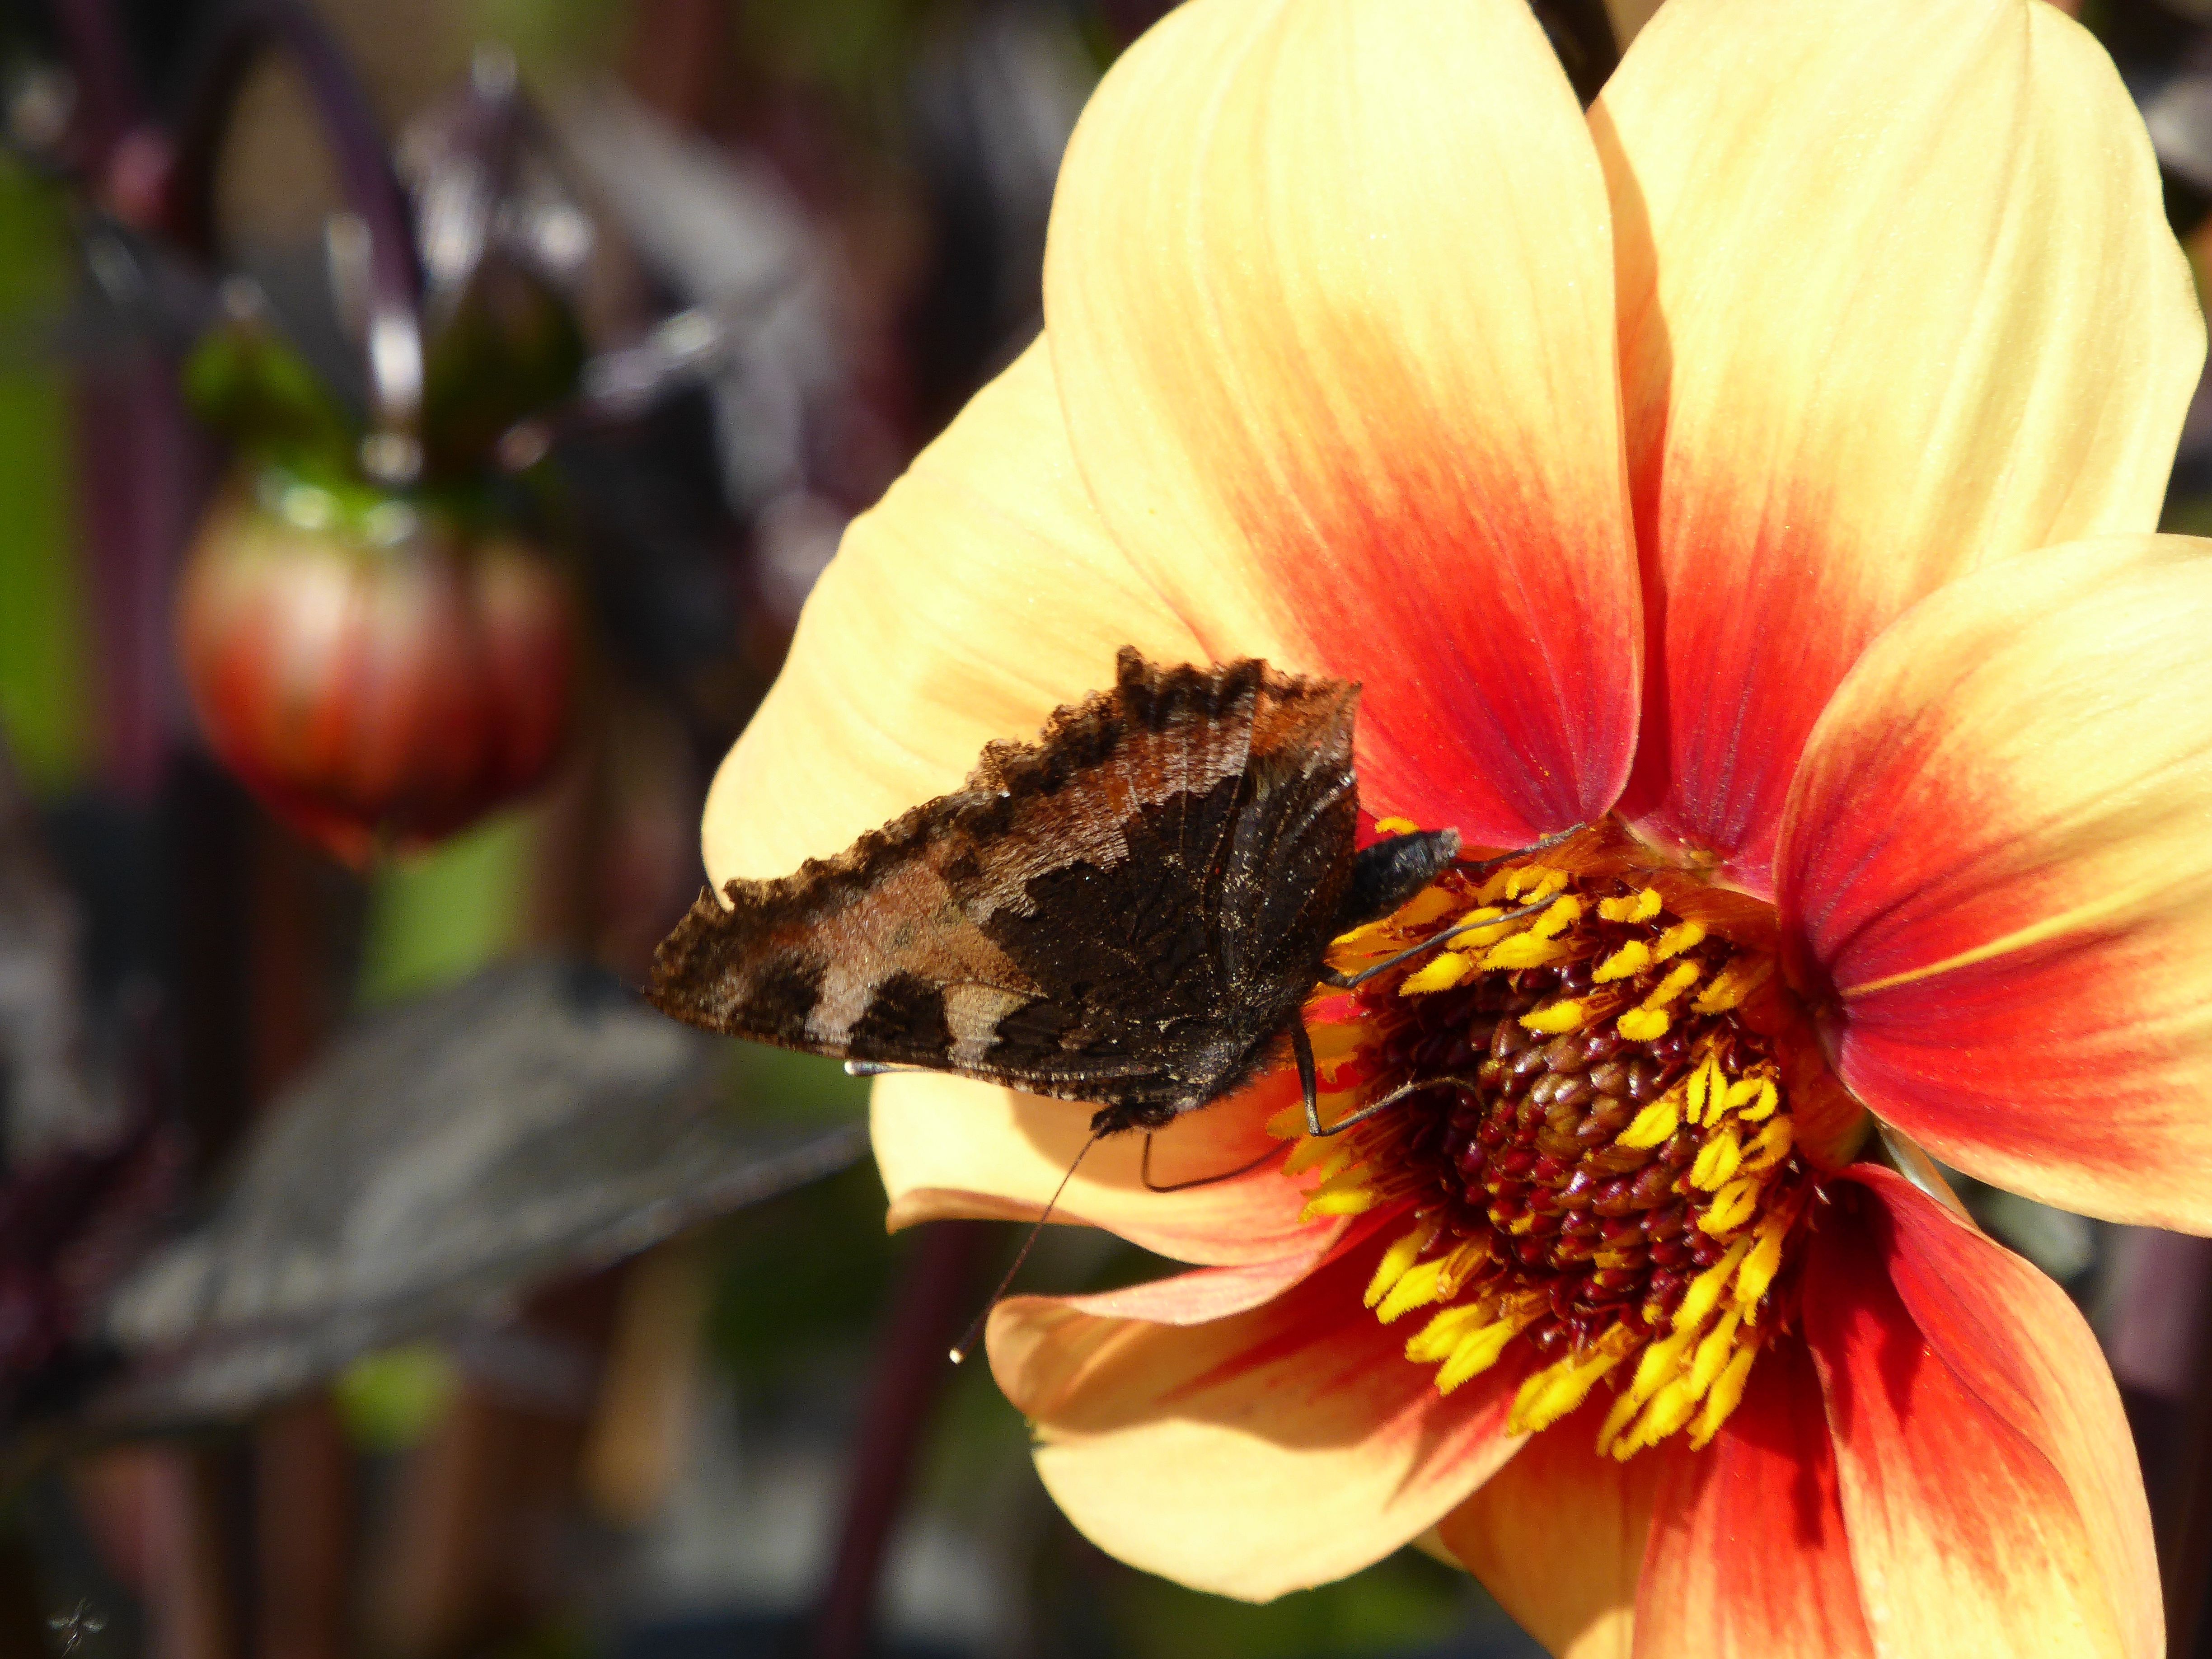
blossom, plant, photography, flower, petal, bloom, orange, pollen, spring, red, insect, botany, butterfly, yellow, close, flora, flower bed, close up, floristry, nectar, macro photography, flowering plant, daisy family, ornamental garden, land plant